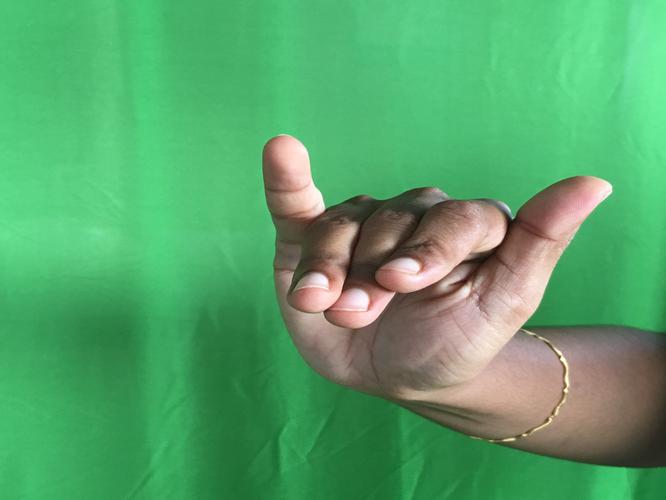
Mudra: Mrigasirsha
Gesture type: single_hand